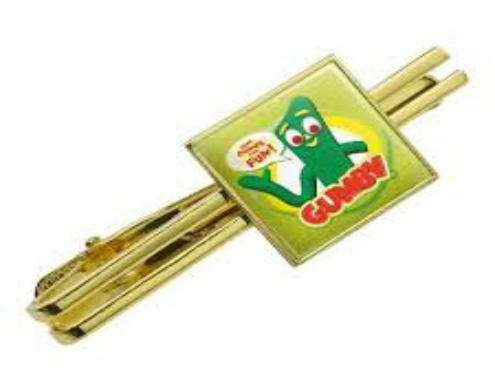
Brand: gumby
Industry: Clothes